Olaide Olaogun

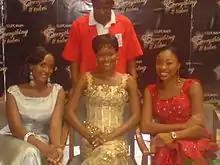
The new faces of Lux in 2007

She became noticed in Nigeria and Ghana when she appeared presenting "Soul Sisters" by Wale Adenuga for TV and she was also in the Yoruba series Super Story. She took over the role from Genevieve Nnaji to be a face of Lux in their advertising campaigns in 2007 and continued in this role until 2009. She was also an ambassador for Diva hair extension, Fuman juice and United Bank for Africa (UBA).